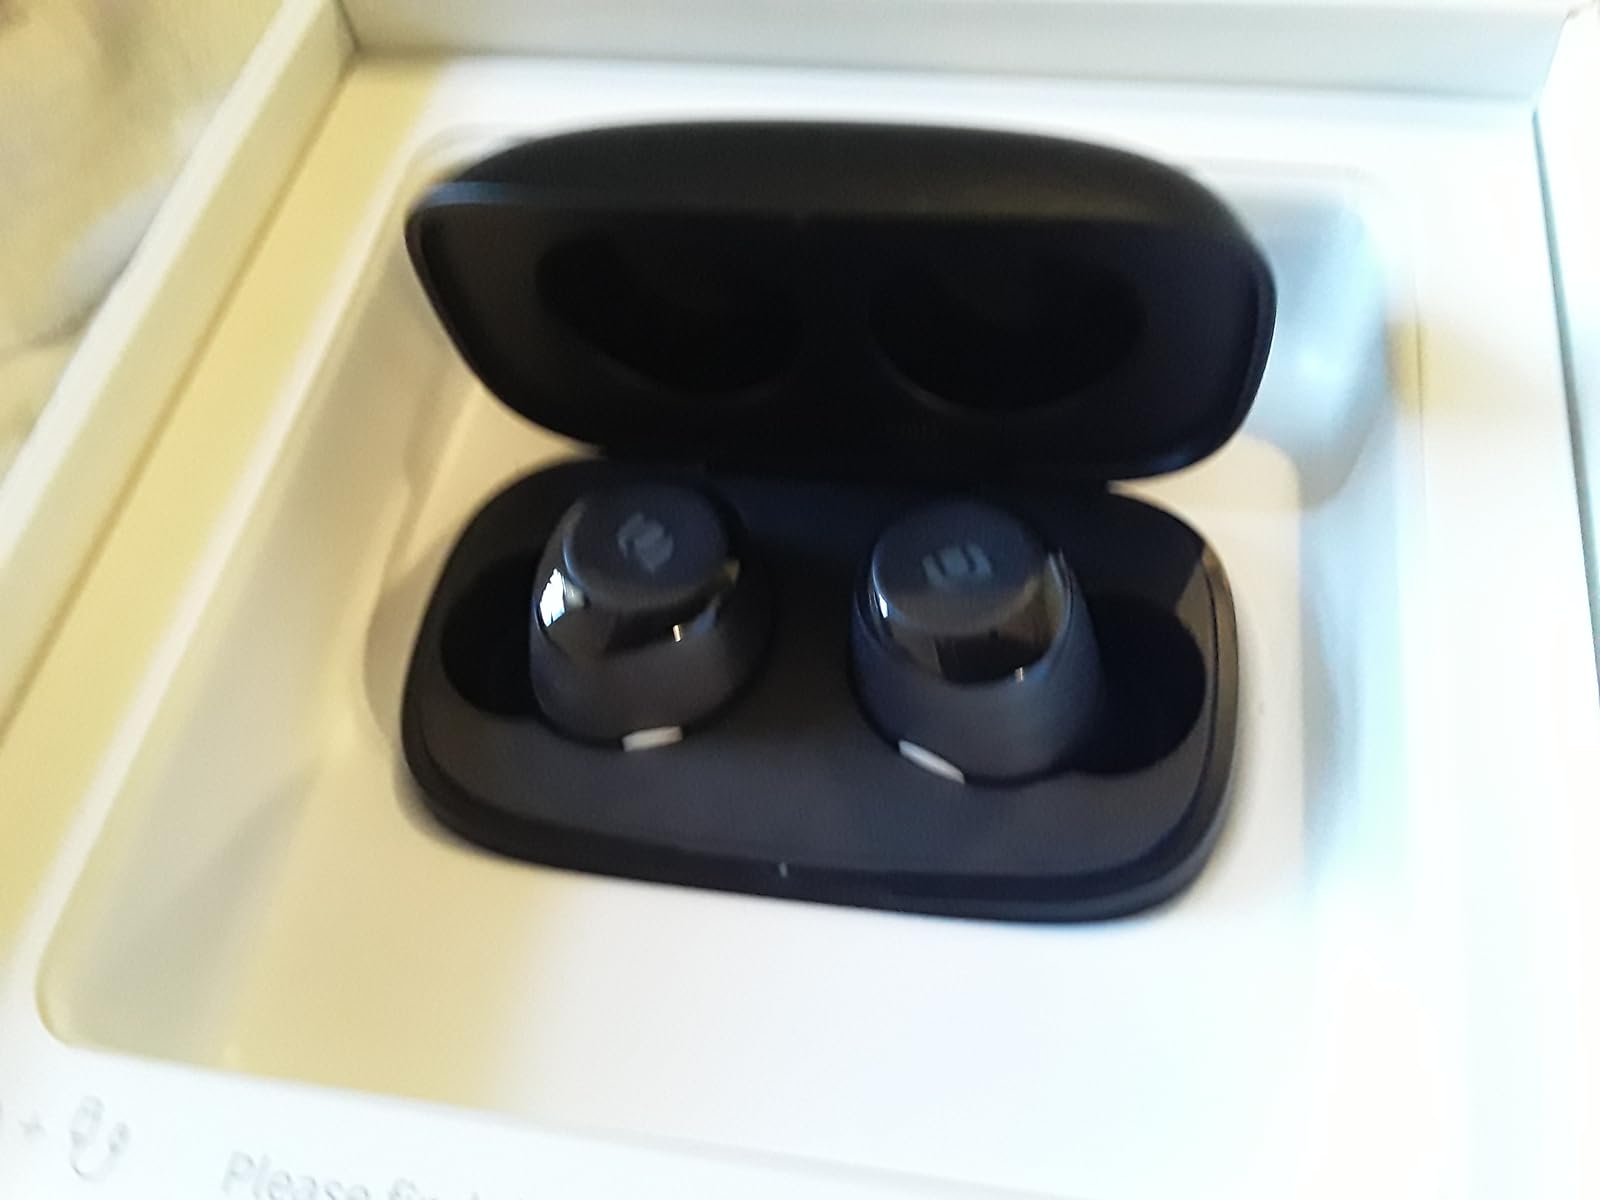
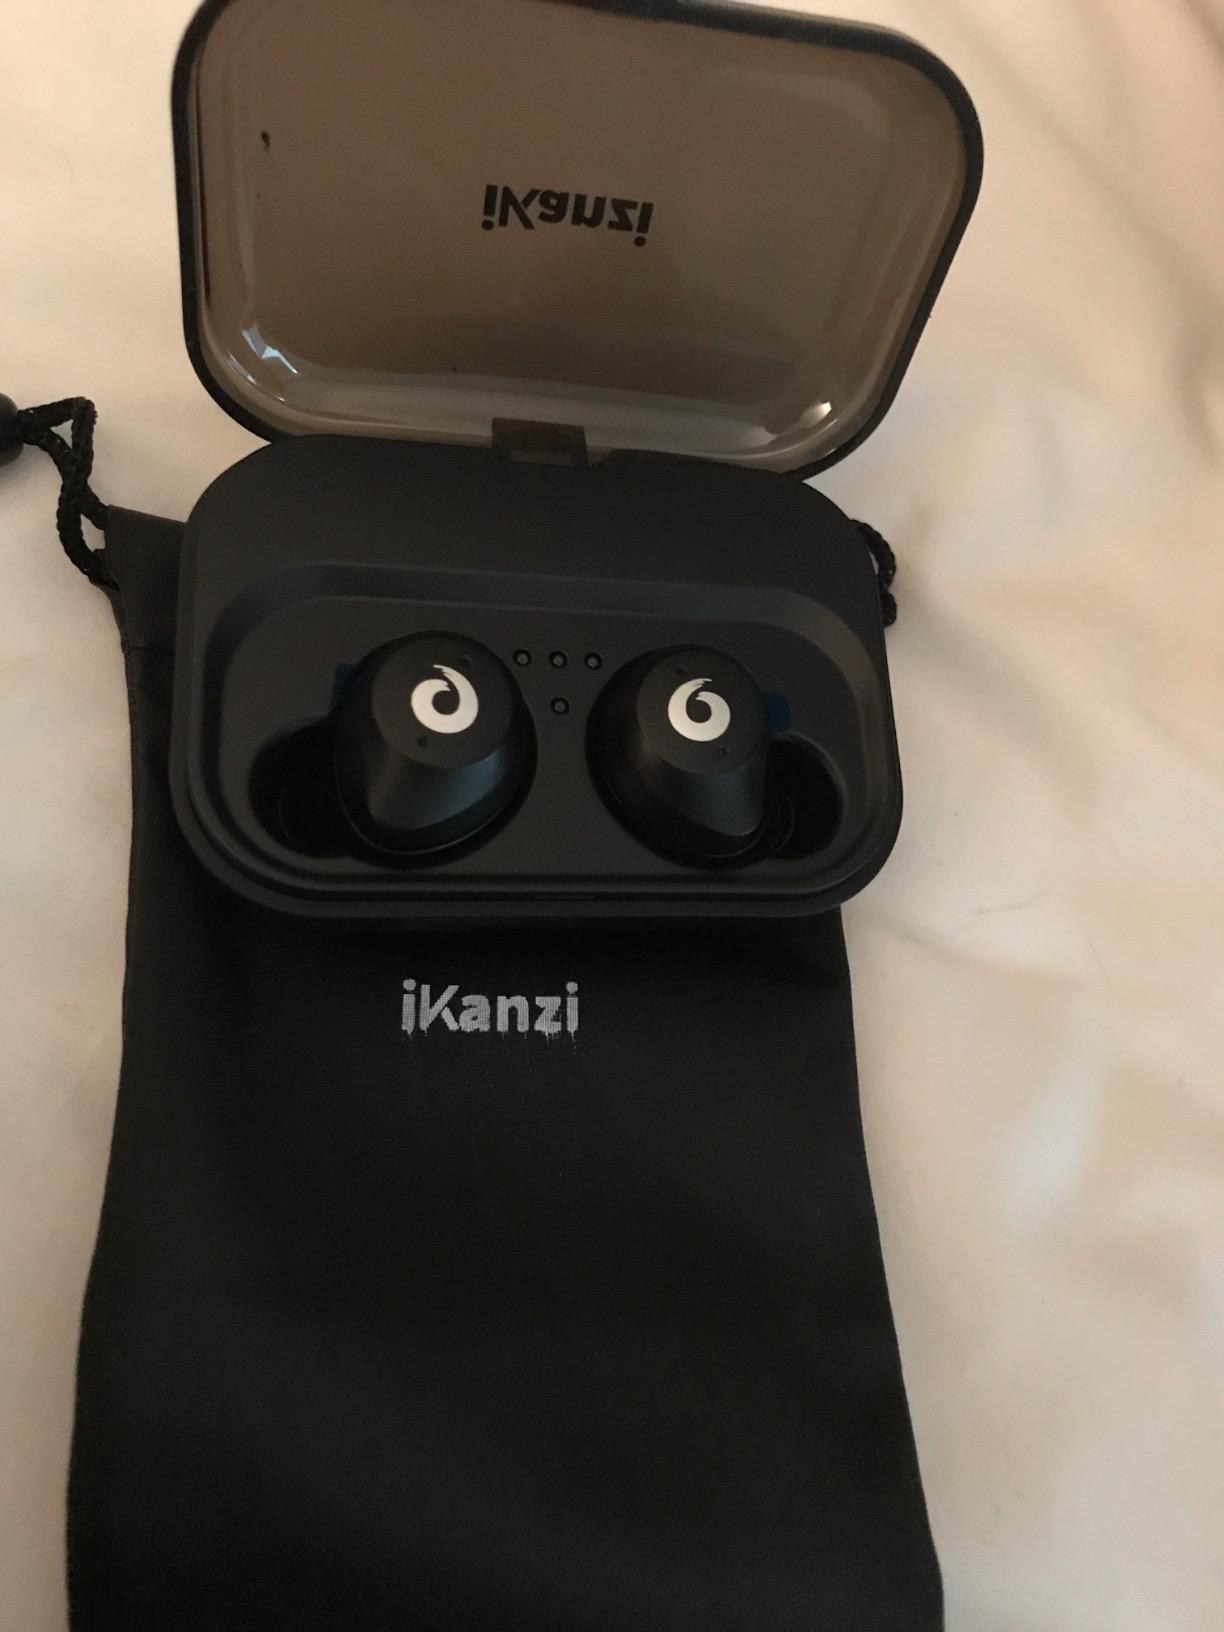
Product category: earbuds
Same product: no